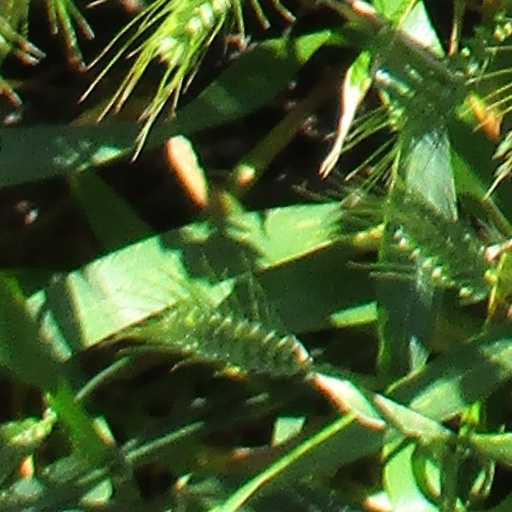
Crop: wheat